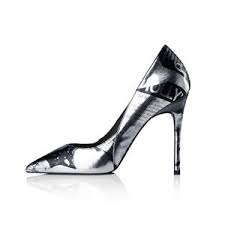
Waste category: shoes